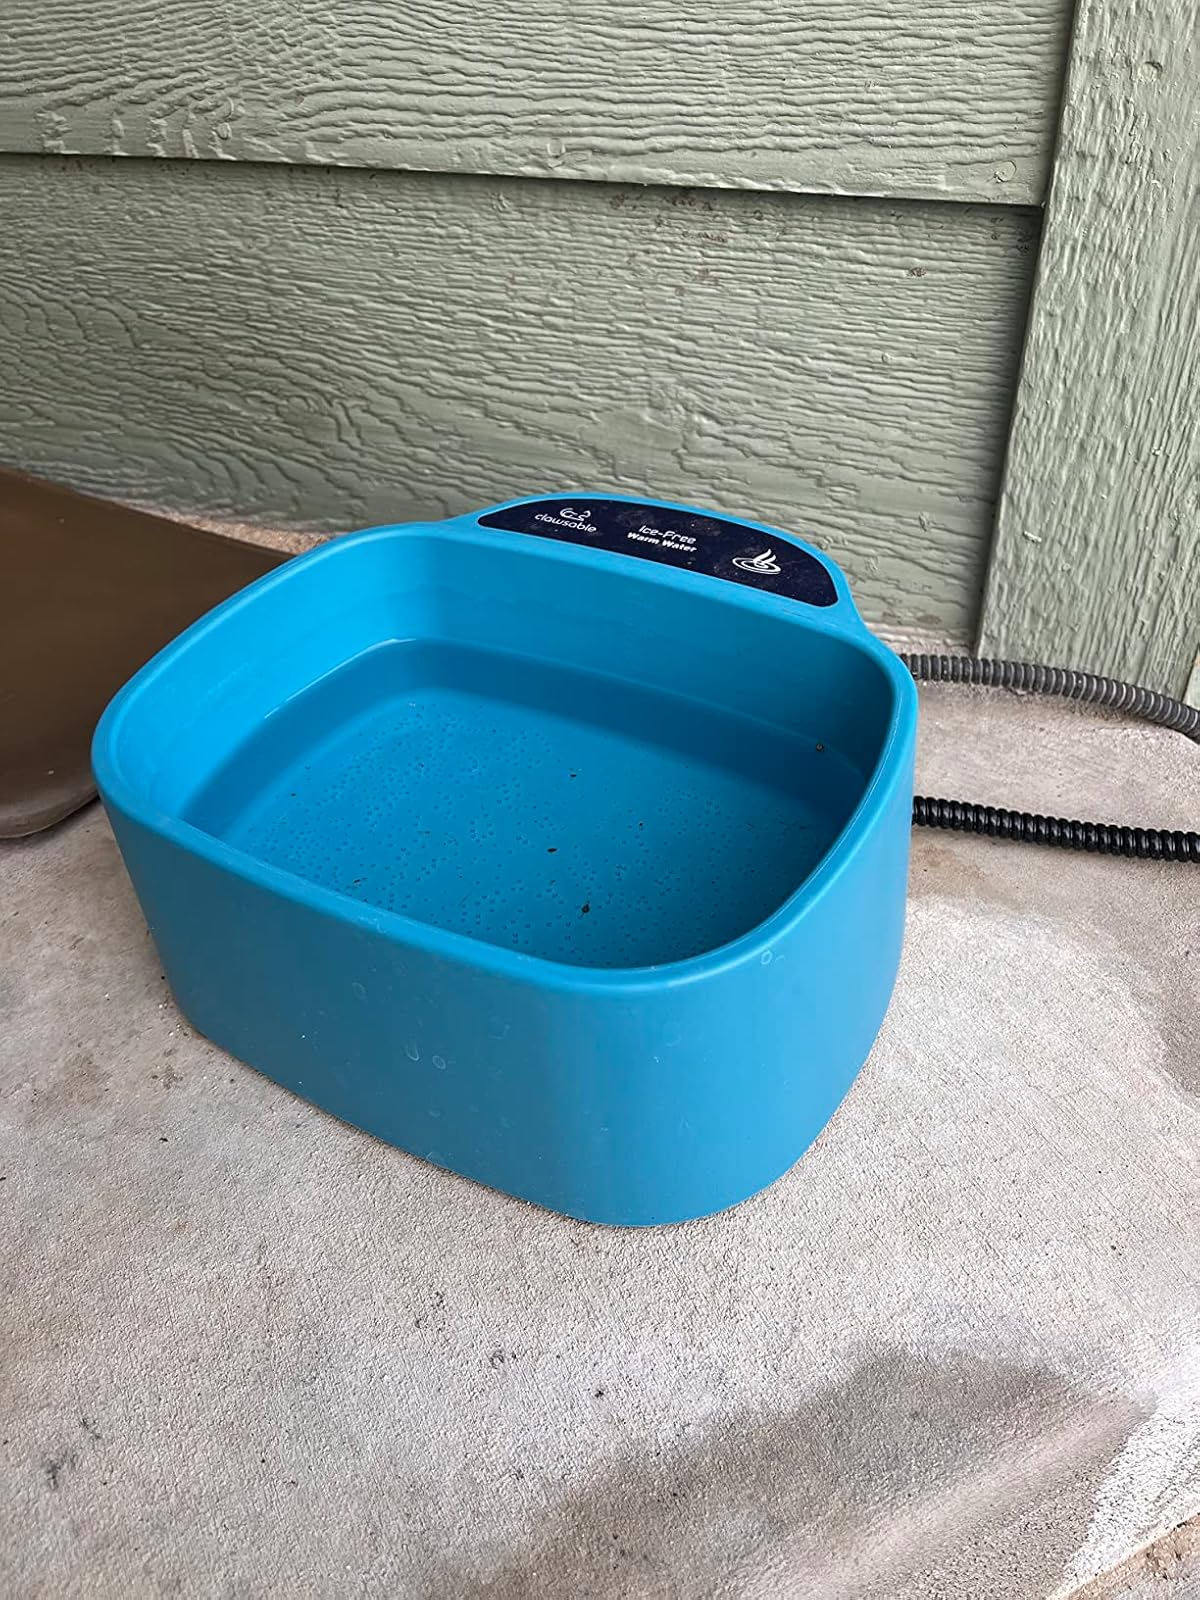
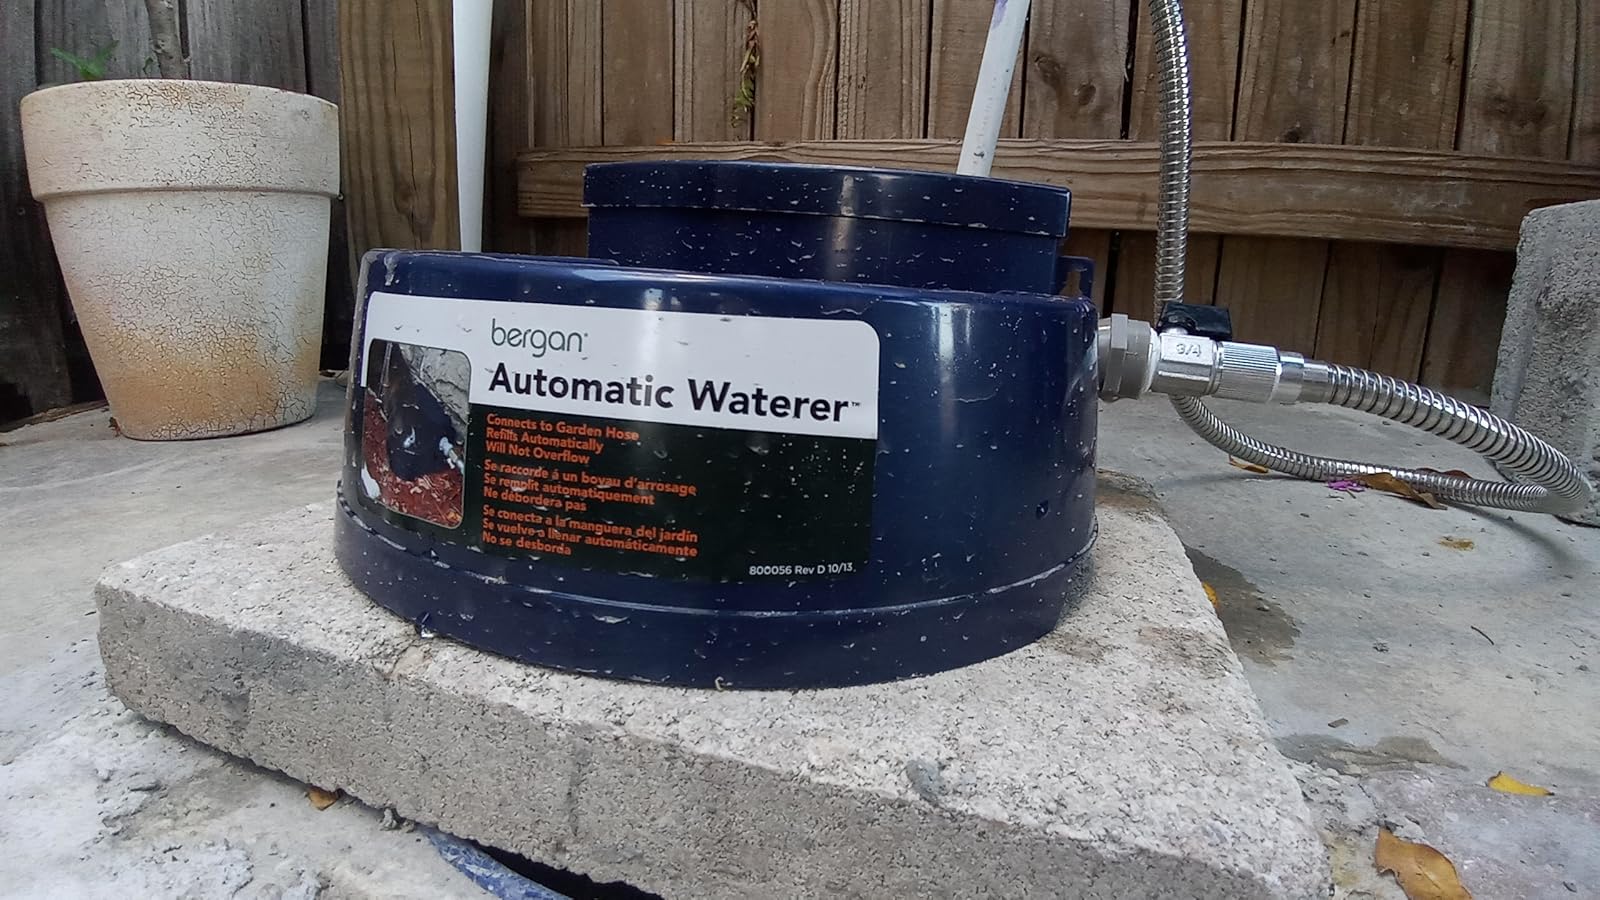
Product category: items_bowl
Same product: no